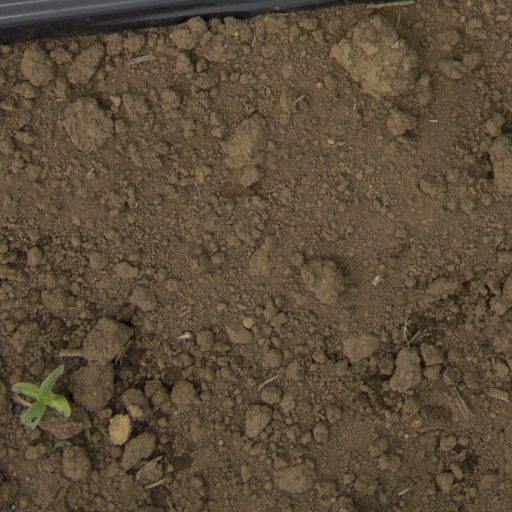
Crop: Jerusalem artichoke